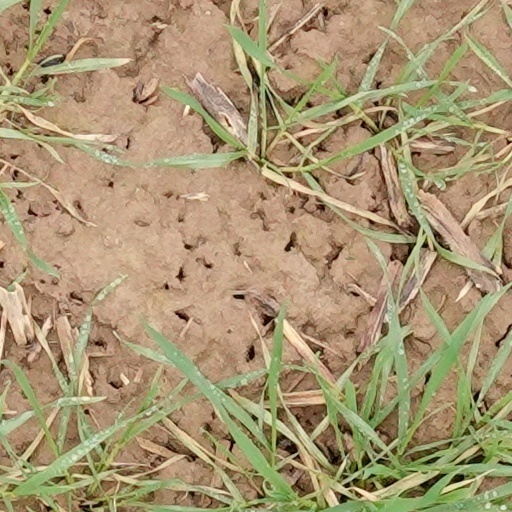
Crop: wheat